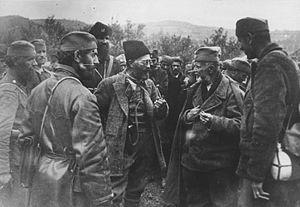
Le Front yougoslave englobe l'ensemble des opérations militaires conduites en Yougoslavie pendant la Seconde Guerre mondiale. Ce pays des Balkans devient un théâtre d'opérations du conflit mondial au printemps 1941. Le gouvernement yougoslave s'allie en effet à l'Allemagne nazie fin mars, mais il est renversé par un coup d'État deux jours plus tard. En réaction, les forces de l'Axe envahissent le royaume le 6 avril. La Yougoslavie est ensuite démembrée, et son territoire annexé ou occupé par l'Allemagne, l'Italie, la Hongrie et la Bulgarie. Deux parties du pays deviennent des États « indépendants » : la Croatie, où le mouvement fasciste des Oustachis est mis au pouvoir et installe une dictature particulièrement meurtrière, et la Serbie, où est proclamé un gouvernement collaborateur.